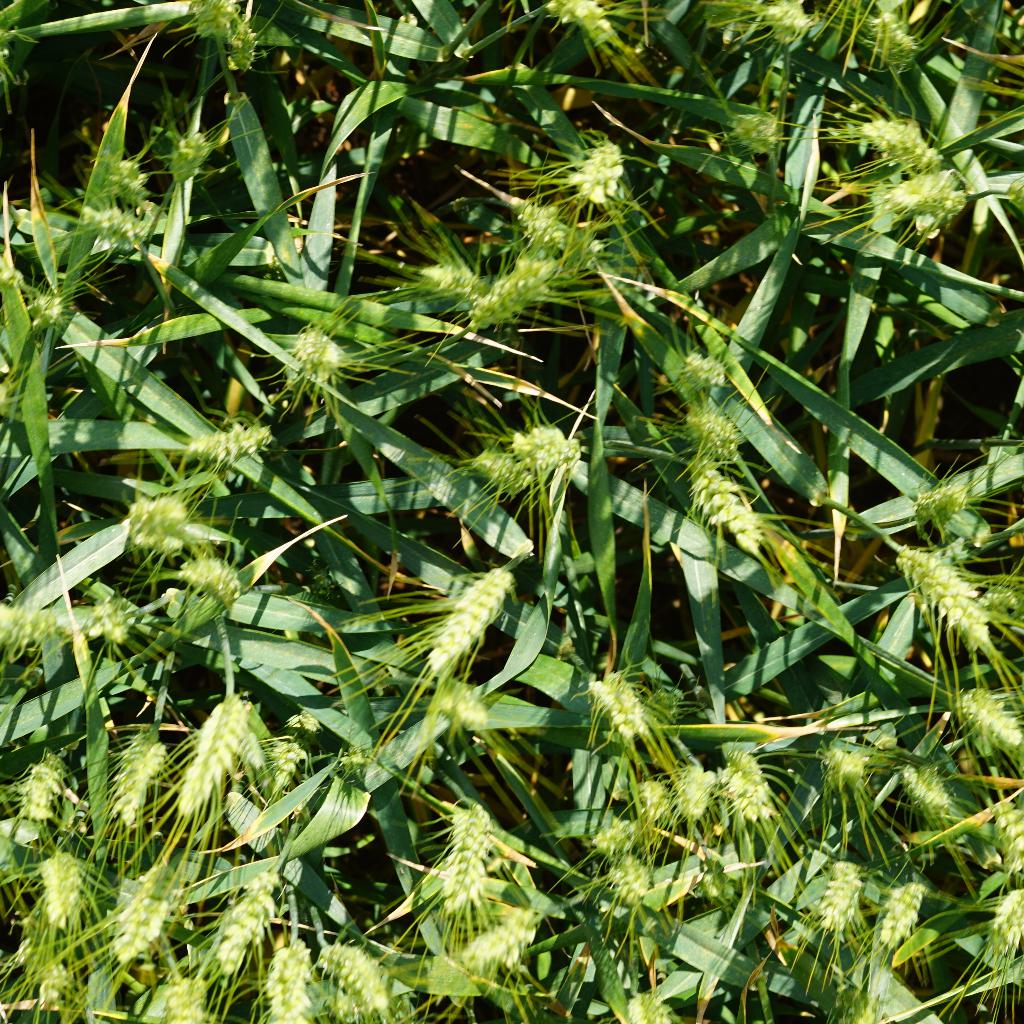
Country: France
Location: Gréoux
Wheat development stage: Filling